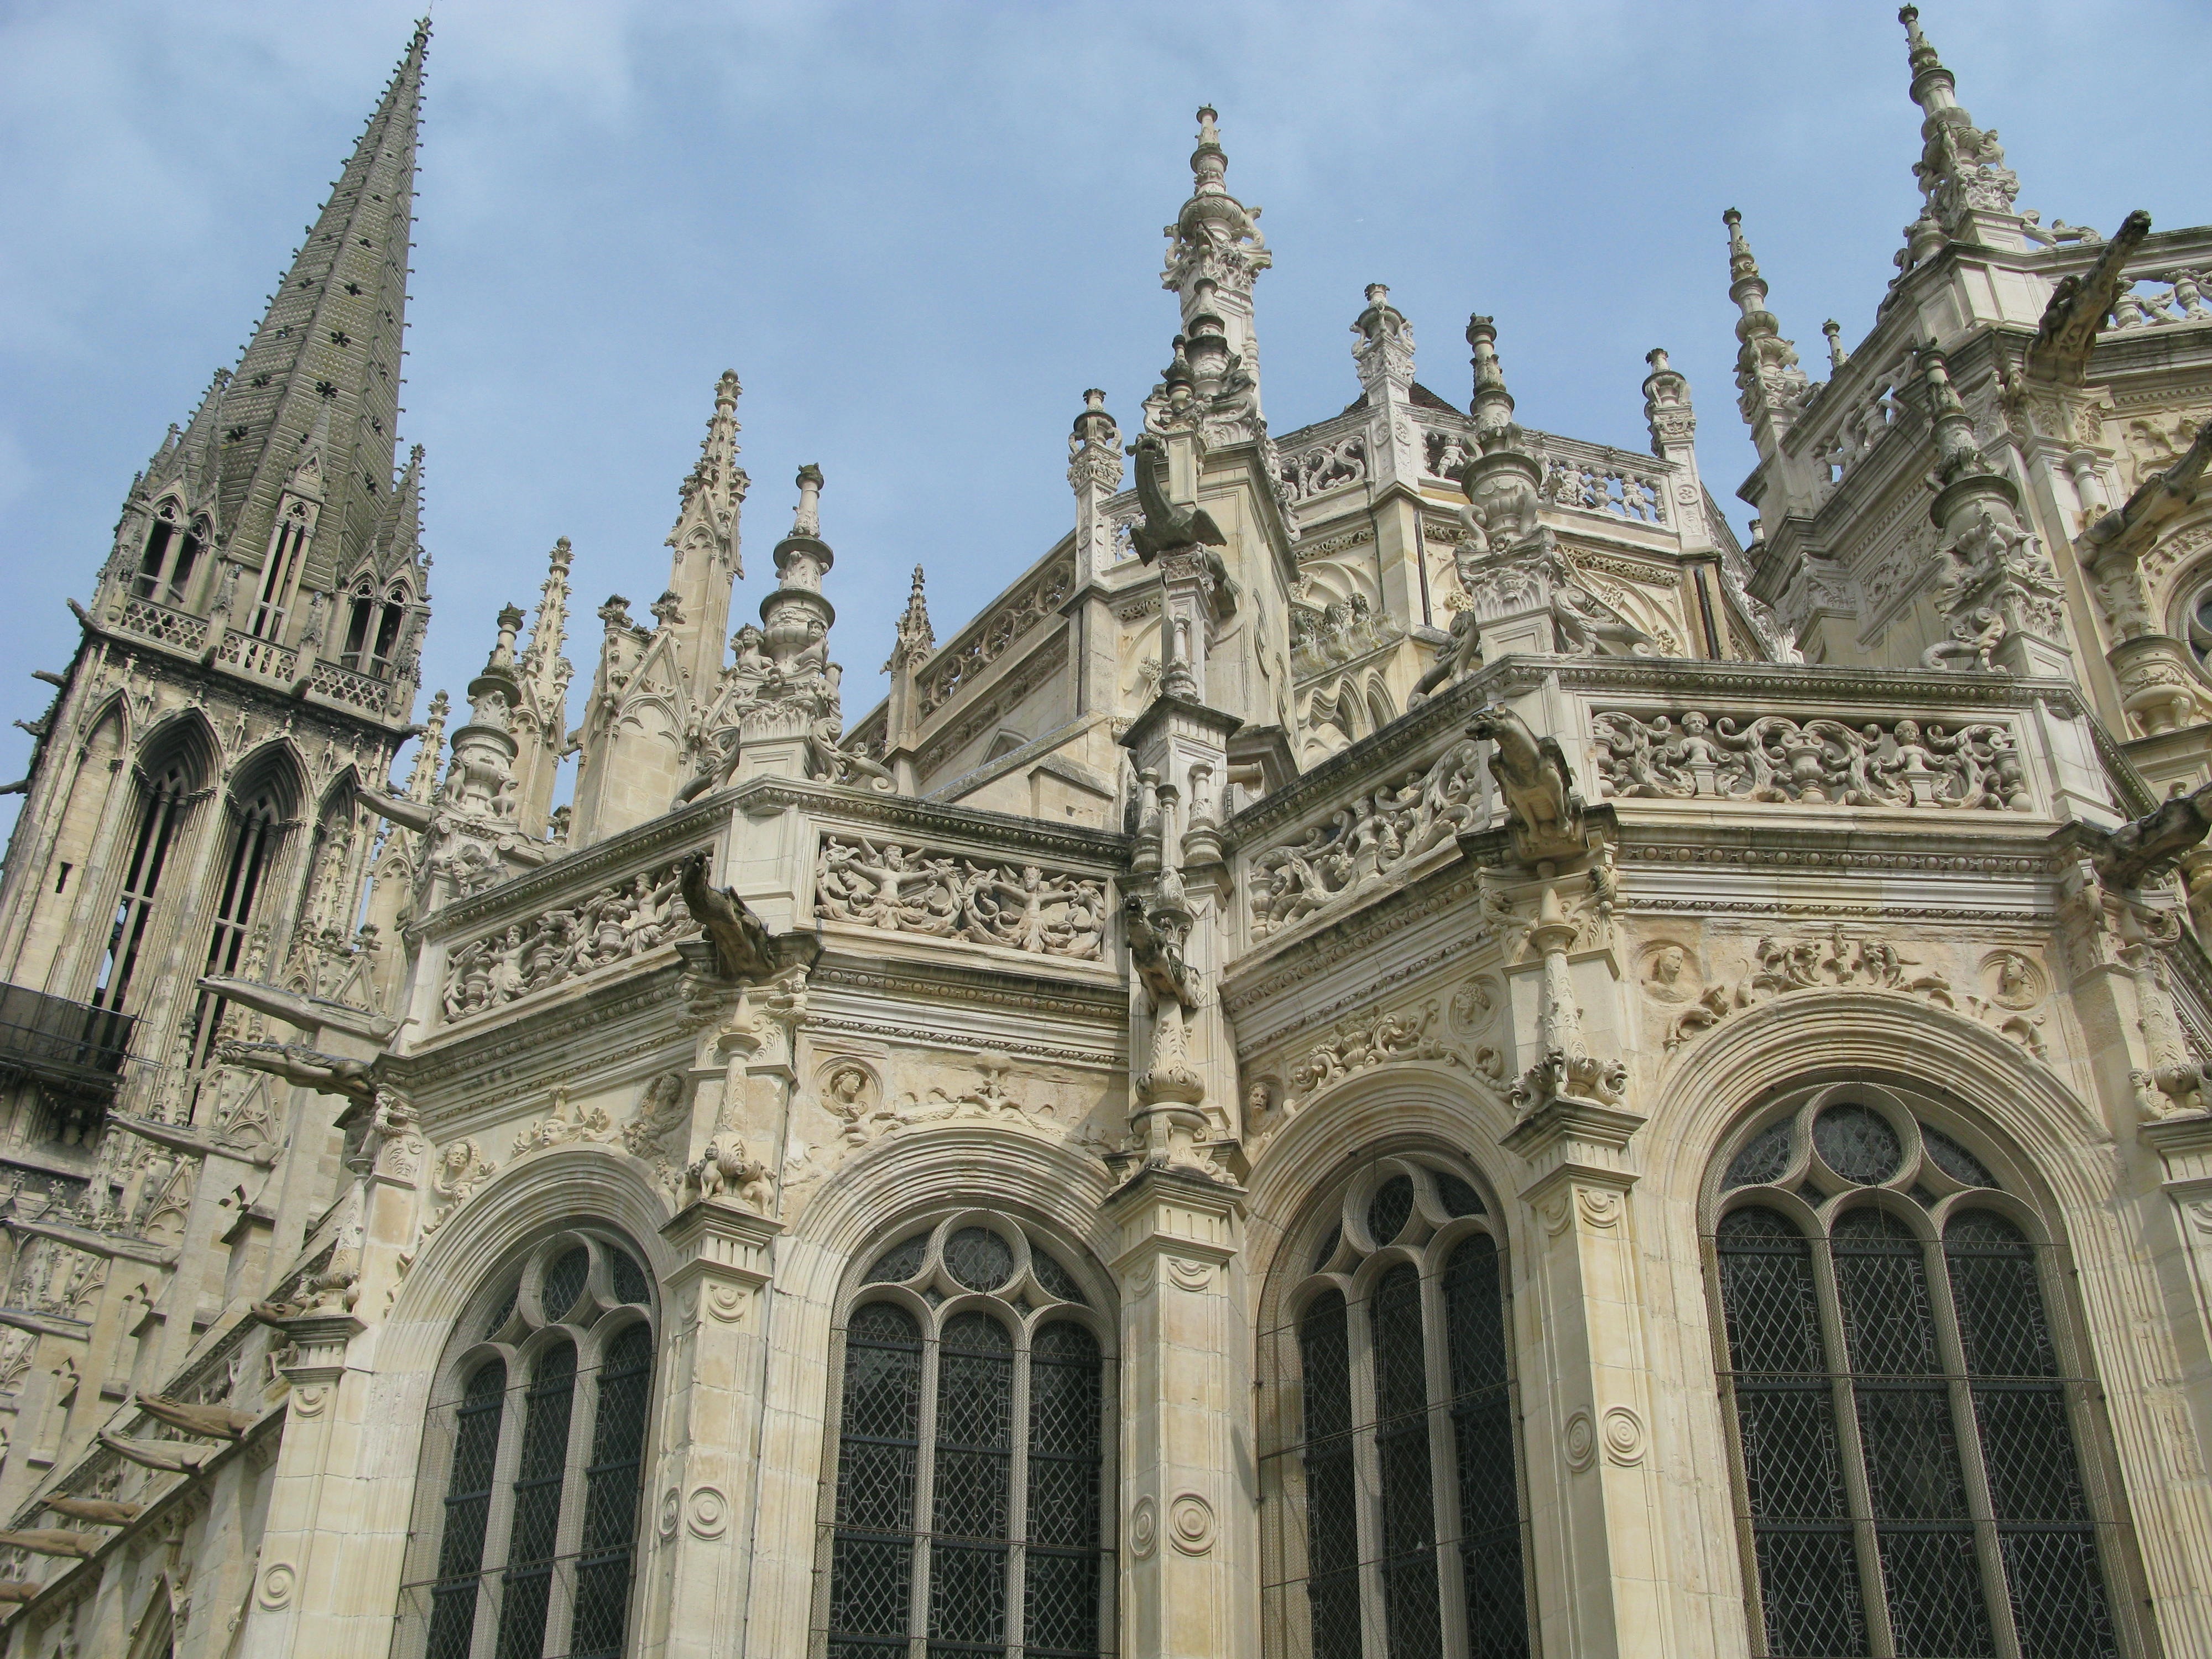
architecture, building, palace, landmark, facade, cathedral, place of worship, monastery, normandy, abbey, basilica, gothic architecture, classical architecture, historic site, byzantine architecture